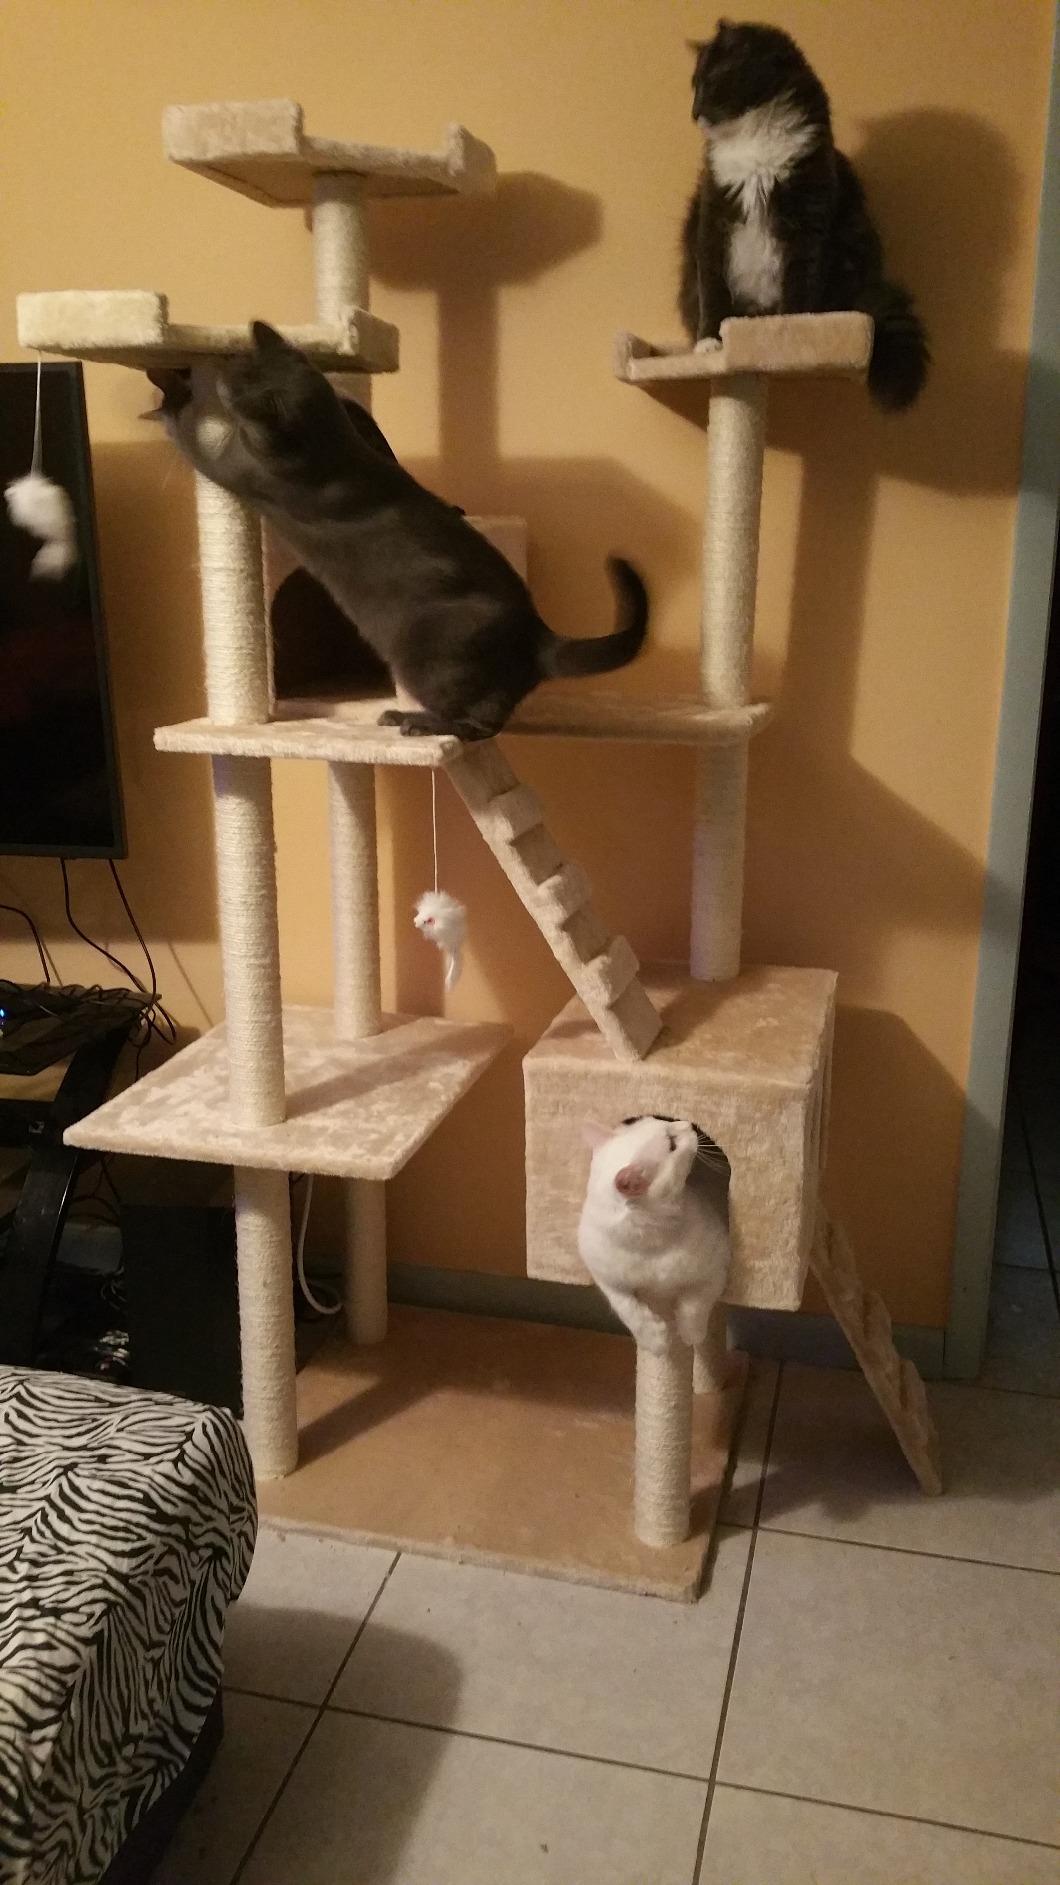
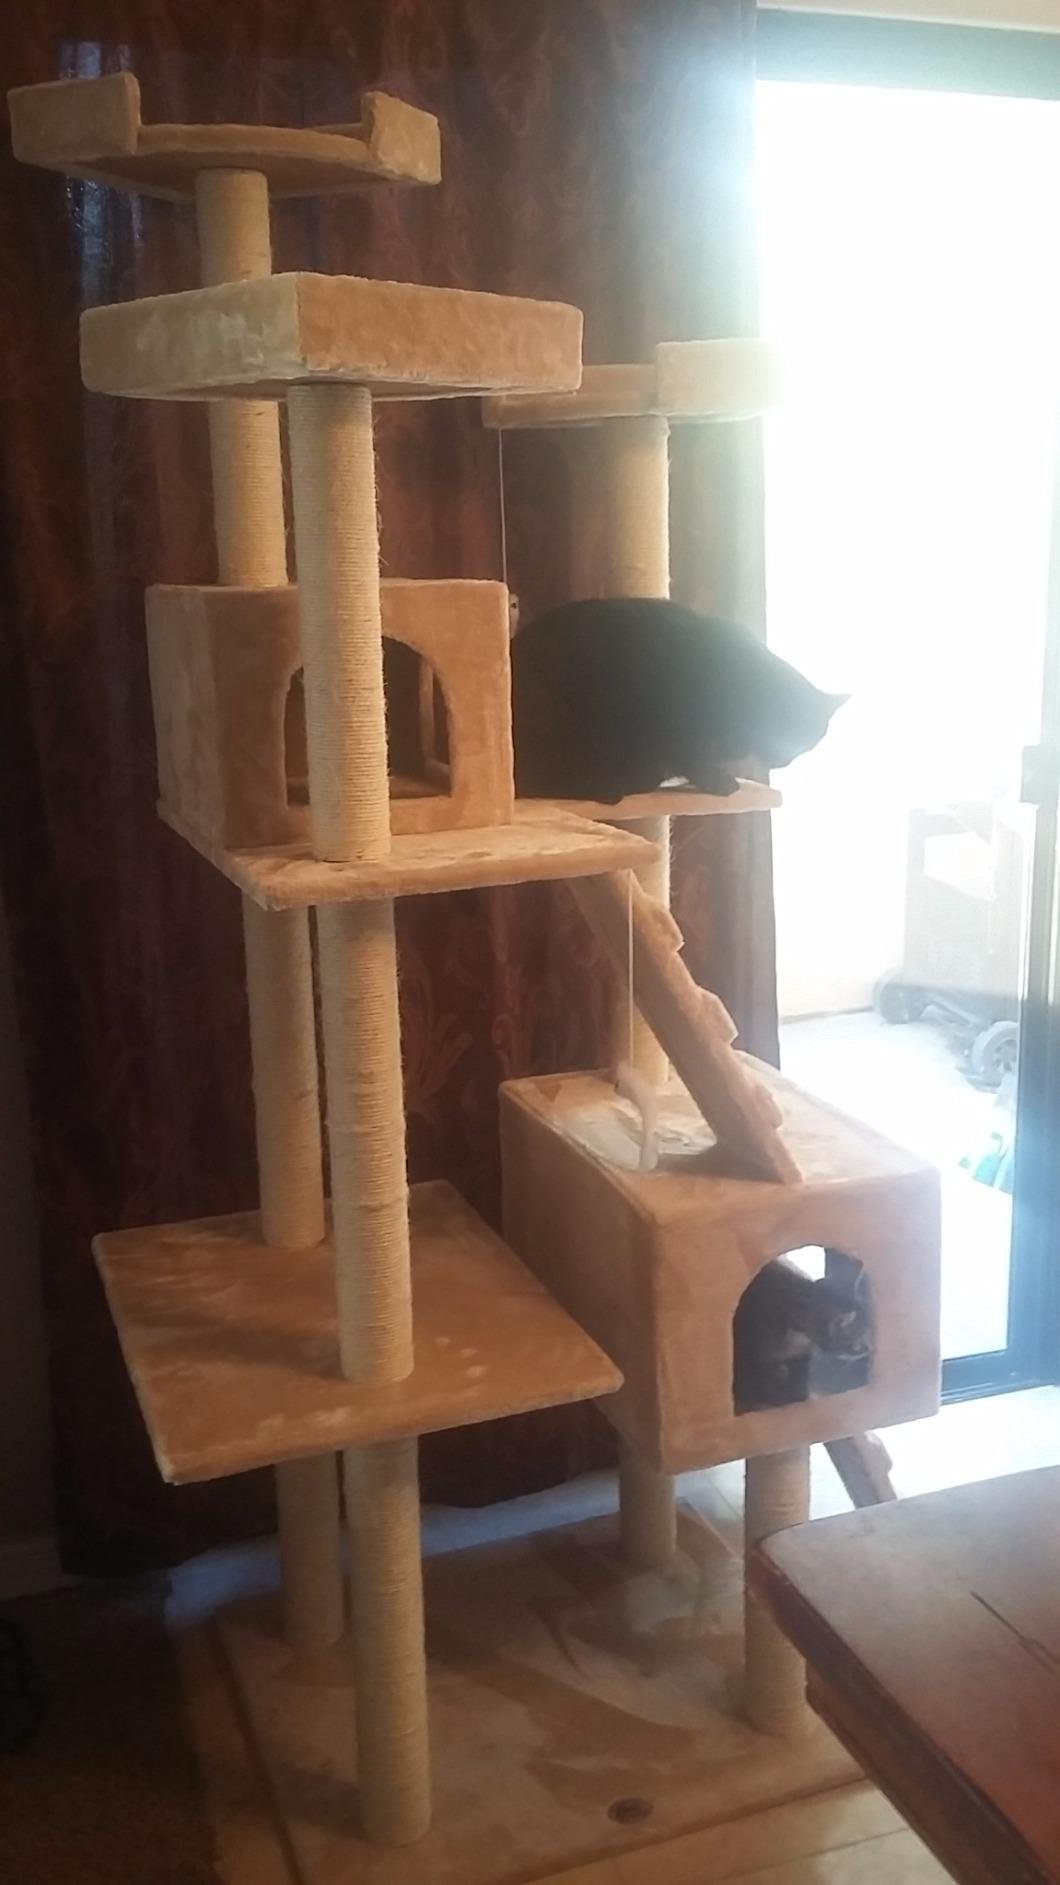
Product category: items_cat tree
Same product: yes